Mira Gut

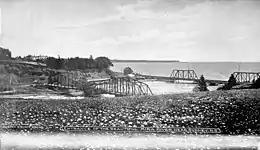
ca 1900-1925 "Publ. By MacLeod's Book Stores Sydney & Glace Bay, N.S. Entrance Of The Beautiful Mira River, Near Sydney, N.S." A view of the Mira Gut Road (nearer) and Sydney and Louisburg Railway (further) Bridges at the mouth of the Mira River where it empties into Mira Gut and Mira Bay. Both bridges had swing spans to allow vessels to travel up the Mira River. The nearer bridge was eventually demolished and the further Bridge in the photo was converted to carry the road once the railway shut down and has since been demolished.

In the early 1900s there were two bridges over Mira Gut, one for the S&L Railroad, and one for road traffic. Both bridges had swing spans to allow vessels to travel up the Mira River. When the S&L Railroad shutdown in the late 1970s road traffic was moved to the former railroad bridge. In November 2017, the Mira Gut Bridge was closed because the swing bridge no longer worked properly due to erosion of its foundations. At the time about 1,000 vehicles crossed the bridge daily.